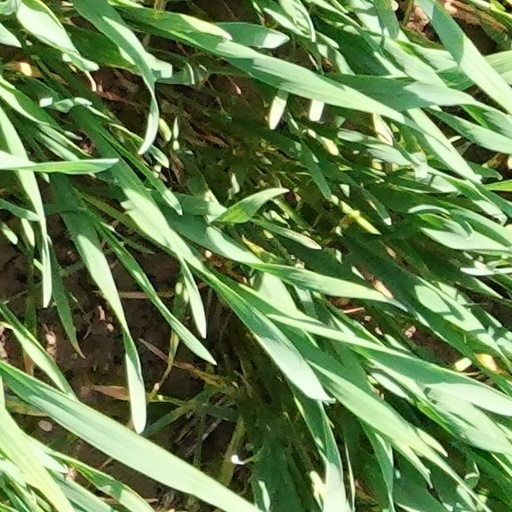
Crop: wheat